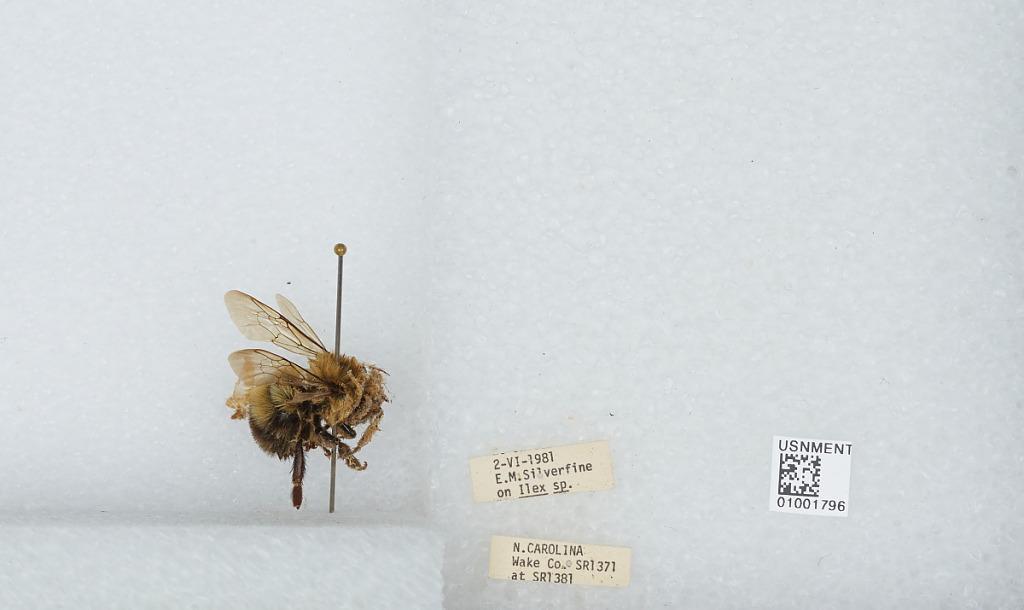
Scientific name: Bombus (Pyrobombus) bimaculatus Cresson
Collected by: E. Silverfine
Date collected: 1981-6-2
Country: United States
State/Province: North Carolina
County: Wake
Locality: SR 1371 at SR 1381
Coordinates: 35.7167, -78.6872